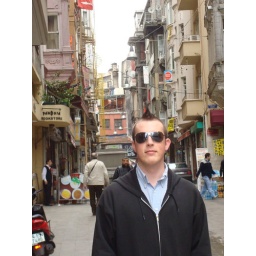
Punk rock mind reader, Jonny Zavant, standing in a street in the heart of Istanbul, Turkey.